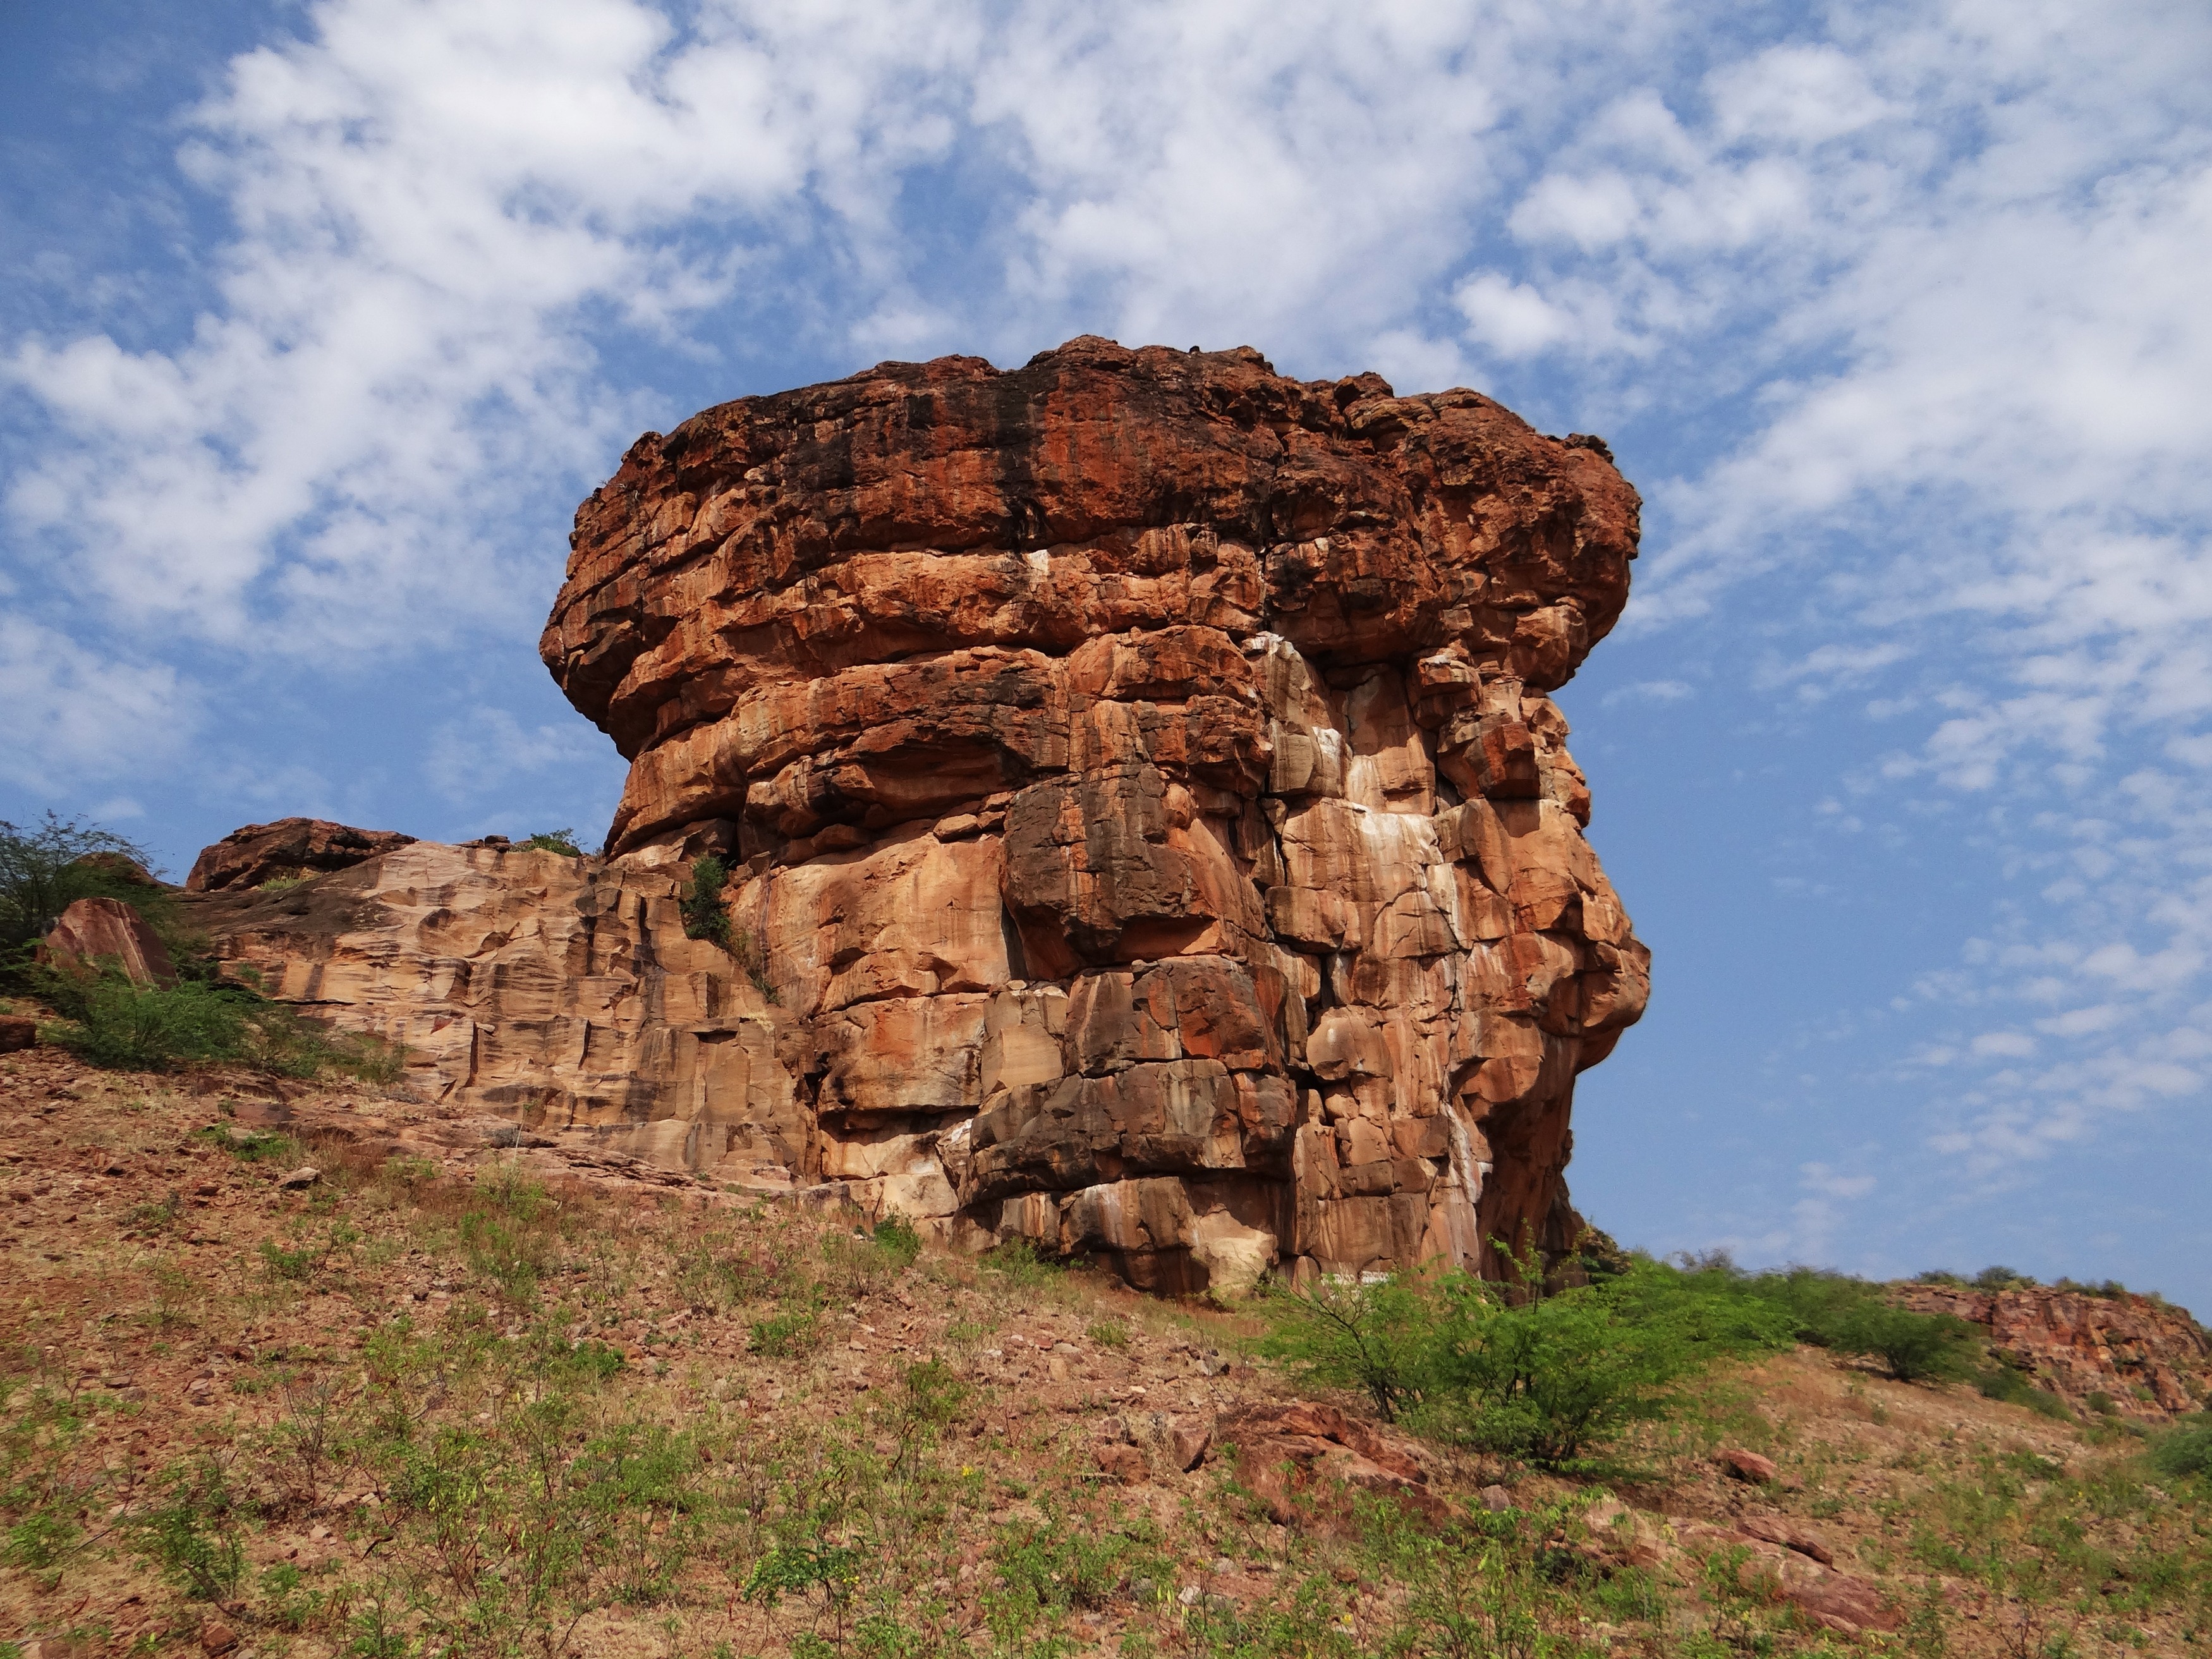
landscape, rock, mountain, sandstone, formation, cliff, arch, craggy, terrain, national park, erosion, rocks, geology, cliffs, badlands, plateau, india, butte, karnataka, rock formations, landform, crags, geographical feature, badami